U-27-class submarine (Austria-Hungary)

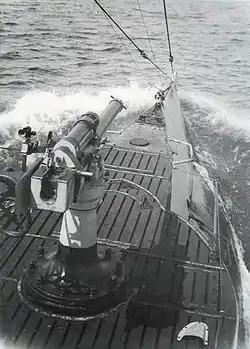
75 mm deckgun, here on board k.u.k SM "U-5"

The "U-27"-class boats were coastal submarines that displaced surfaced and submerged. The boats had a single hull with saddle tanks, and were long with a beam of and a draft of . For propulsion, they featured two shafts, twin diesel engines of for surface running, and twin electric motors of for submerged travel. The boats were capable of while surfaced and while submerged. Although there is no specific notation of a range for the "U-27" class, the German UB II boats, upon which the class was based, had a range of over surfaced, and at submerged. The "U-27" class boats were designed for a crew of 23–24.